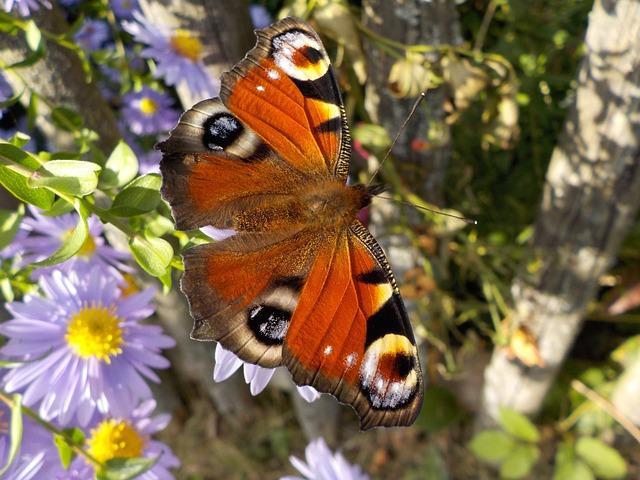
butterfly